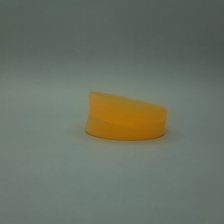
Color: red/orange/pink/fuchsia/brown
Cap type: flip-top cap